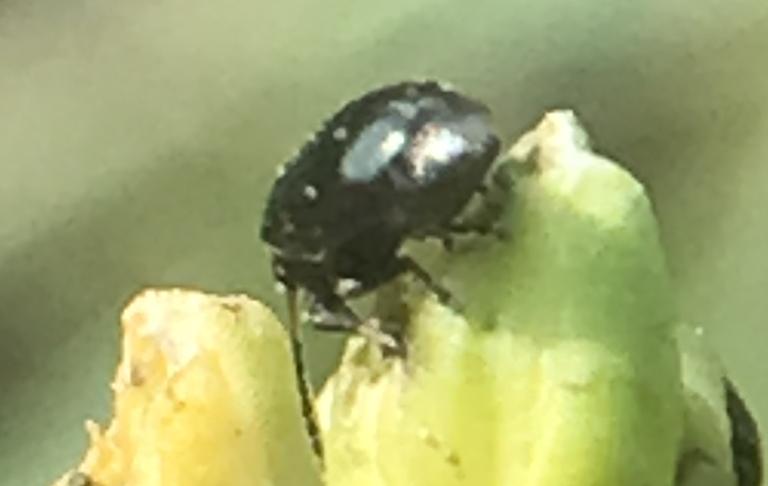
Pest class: crucifer_flea_beetle